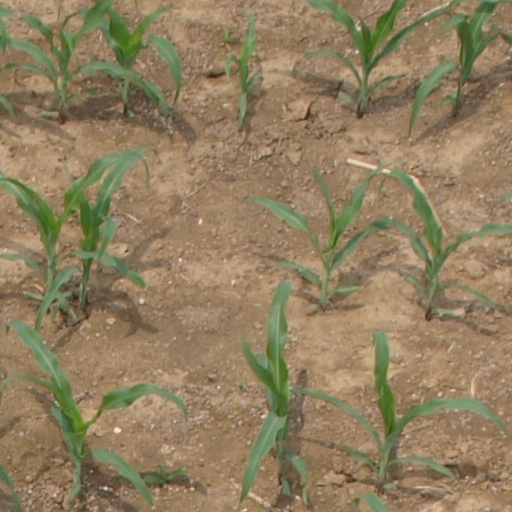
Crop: maize; corn